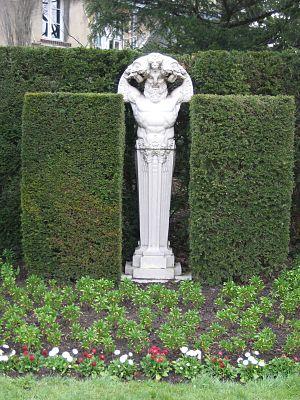
Le jardin des plantes de Rouen est un jardin botanique ouvert au public, situé sur la rive gauche de la Seine à Rouen, accessible depuis la place et l'avenue des Martyrs-de-la-Résistance, la rue Dufay et la rue de Trianon.